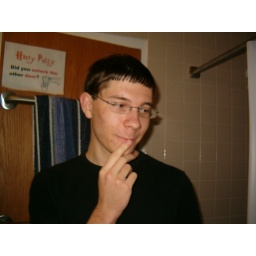
What he's contemplating in the bathroom I dont want to know. Also gotta love the &amp;quot;Harry Potty&amp;quot; sign